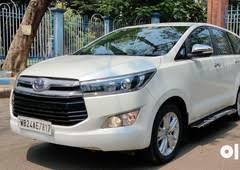
Label: noambulance